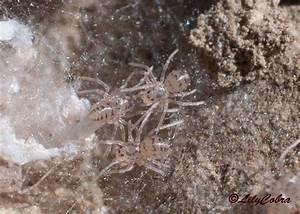
spider